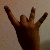
The image shows a hand gesture representing the number 8 in Indian Sign Language.